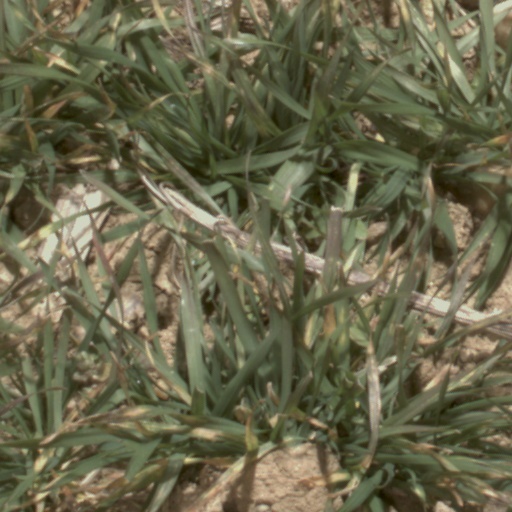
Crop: wheat